Edward H. East

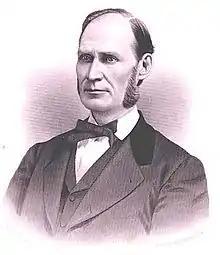

Edward Hazzard East (October 1, 1830 – November 12, 1904) was an American attorney, judge, and politician. He served as Secretary of State for the state of Tennessee from 1862 to 1865, having been appointed by Andrew Johnson, the state's military governor under the Union Army occupation during the Civil War. East briefly served as the state's acting governor during the interim between Johnson's inauguration as U.S. Vice President on March 4, 1865, and the inauguration of the state's "elected" governor, William G. Brownlow, on April 5, 1865.